Military history of Asian Americans

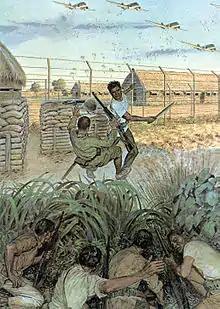
In foreground a guerrilla armed with a bolo knife is divesting a Japanese sentry of his rifle. Crouched behind the foliage and clutching U.S. issued .30 caliber M1903 series rifles, are other members of the force who wait to assist the 11th Airborne force landing in front of the camp.

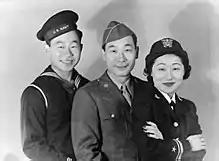
From left to right, a Sailor, a Soldier, and a navy officer take a group photograph.

From the beginning, the Philippines was on the front lines of the new war, as it was attacked shortly after Pearl Harbor. Under the command of General Douglas MacArthur, initially plans were made to defend all of the islands, but following the Japanese landings on Luzon, the US reinstated War Plan Orange and a hasty withdrawal to the Bataan Peninsula followed, denying Japan the use of Manila Bay. In March 1942, under orders from President Franklin D. Roosevelt, MacArthur departed the Philippines. In April 1942, Major General Edward P. King surrendered his force as they could no longer keep up a sustainable defense. Of the 75,000 that surrendered, about 63,000 were Filipinos, and a thousand were Chinese Filipinos. Forced to march to San Fernando, Pampanga, in what later came to be called the Bataan Death March, between 5,000 and 10,000 Filipinos died along the way. A smaller force held out at Fort Mills; however, after an assault, Lieutenant General Jonathan Wainwright surrendered the USAFFE forces that remained in the Philippines in May 1942. Of those who surrendered, 23 were Filipino officers who had graduated from West Point; Japanese forces executed six of these Filipino prisoners of war, including Vicente Lim, who had by then reached the rank of brigadier general.